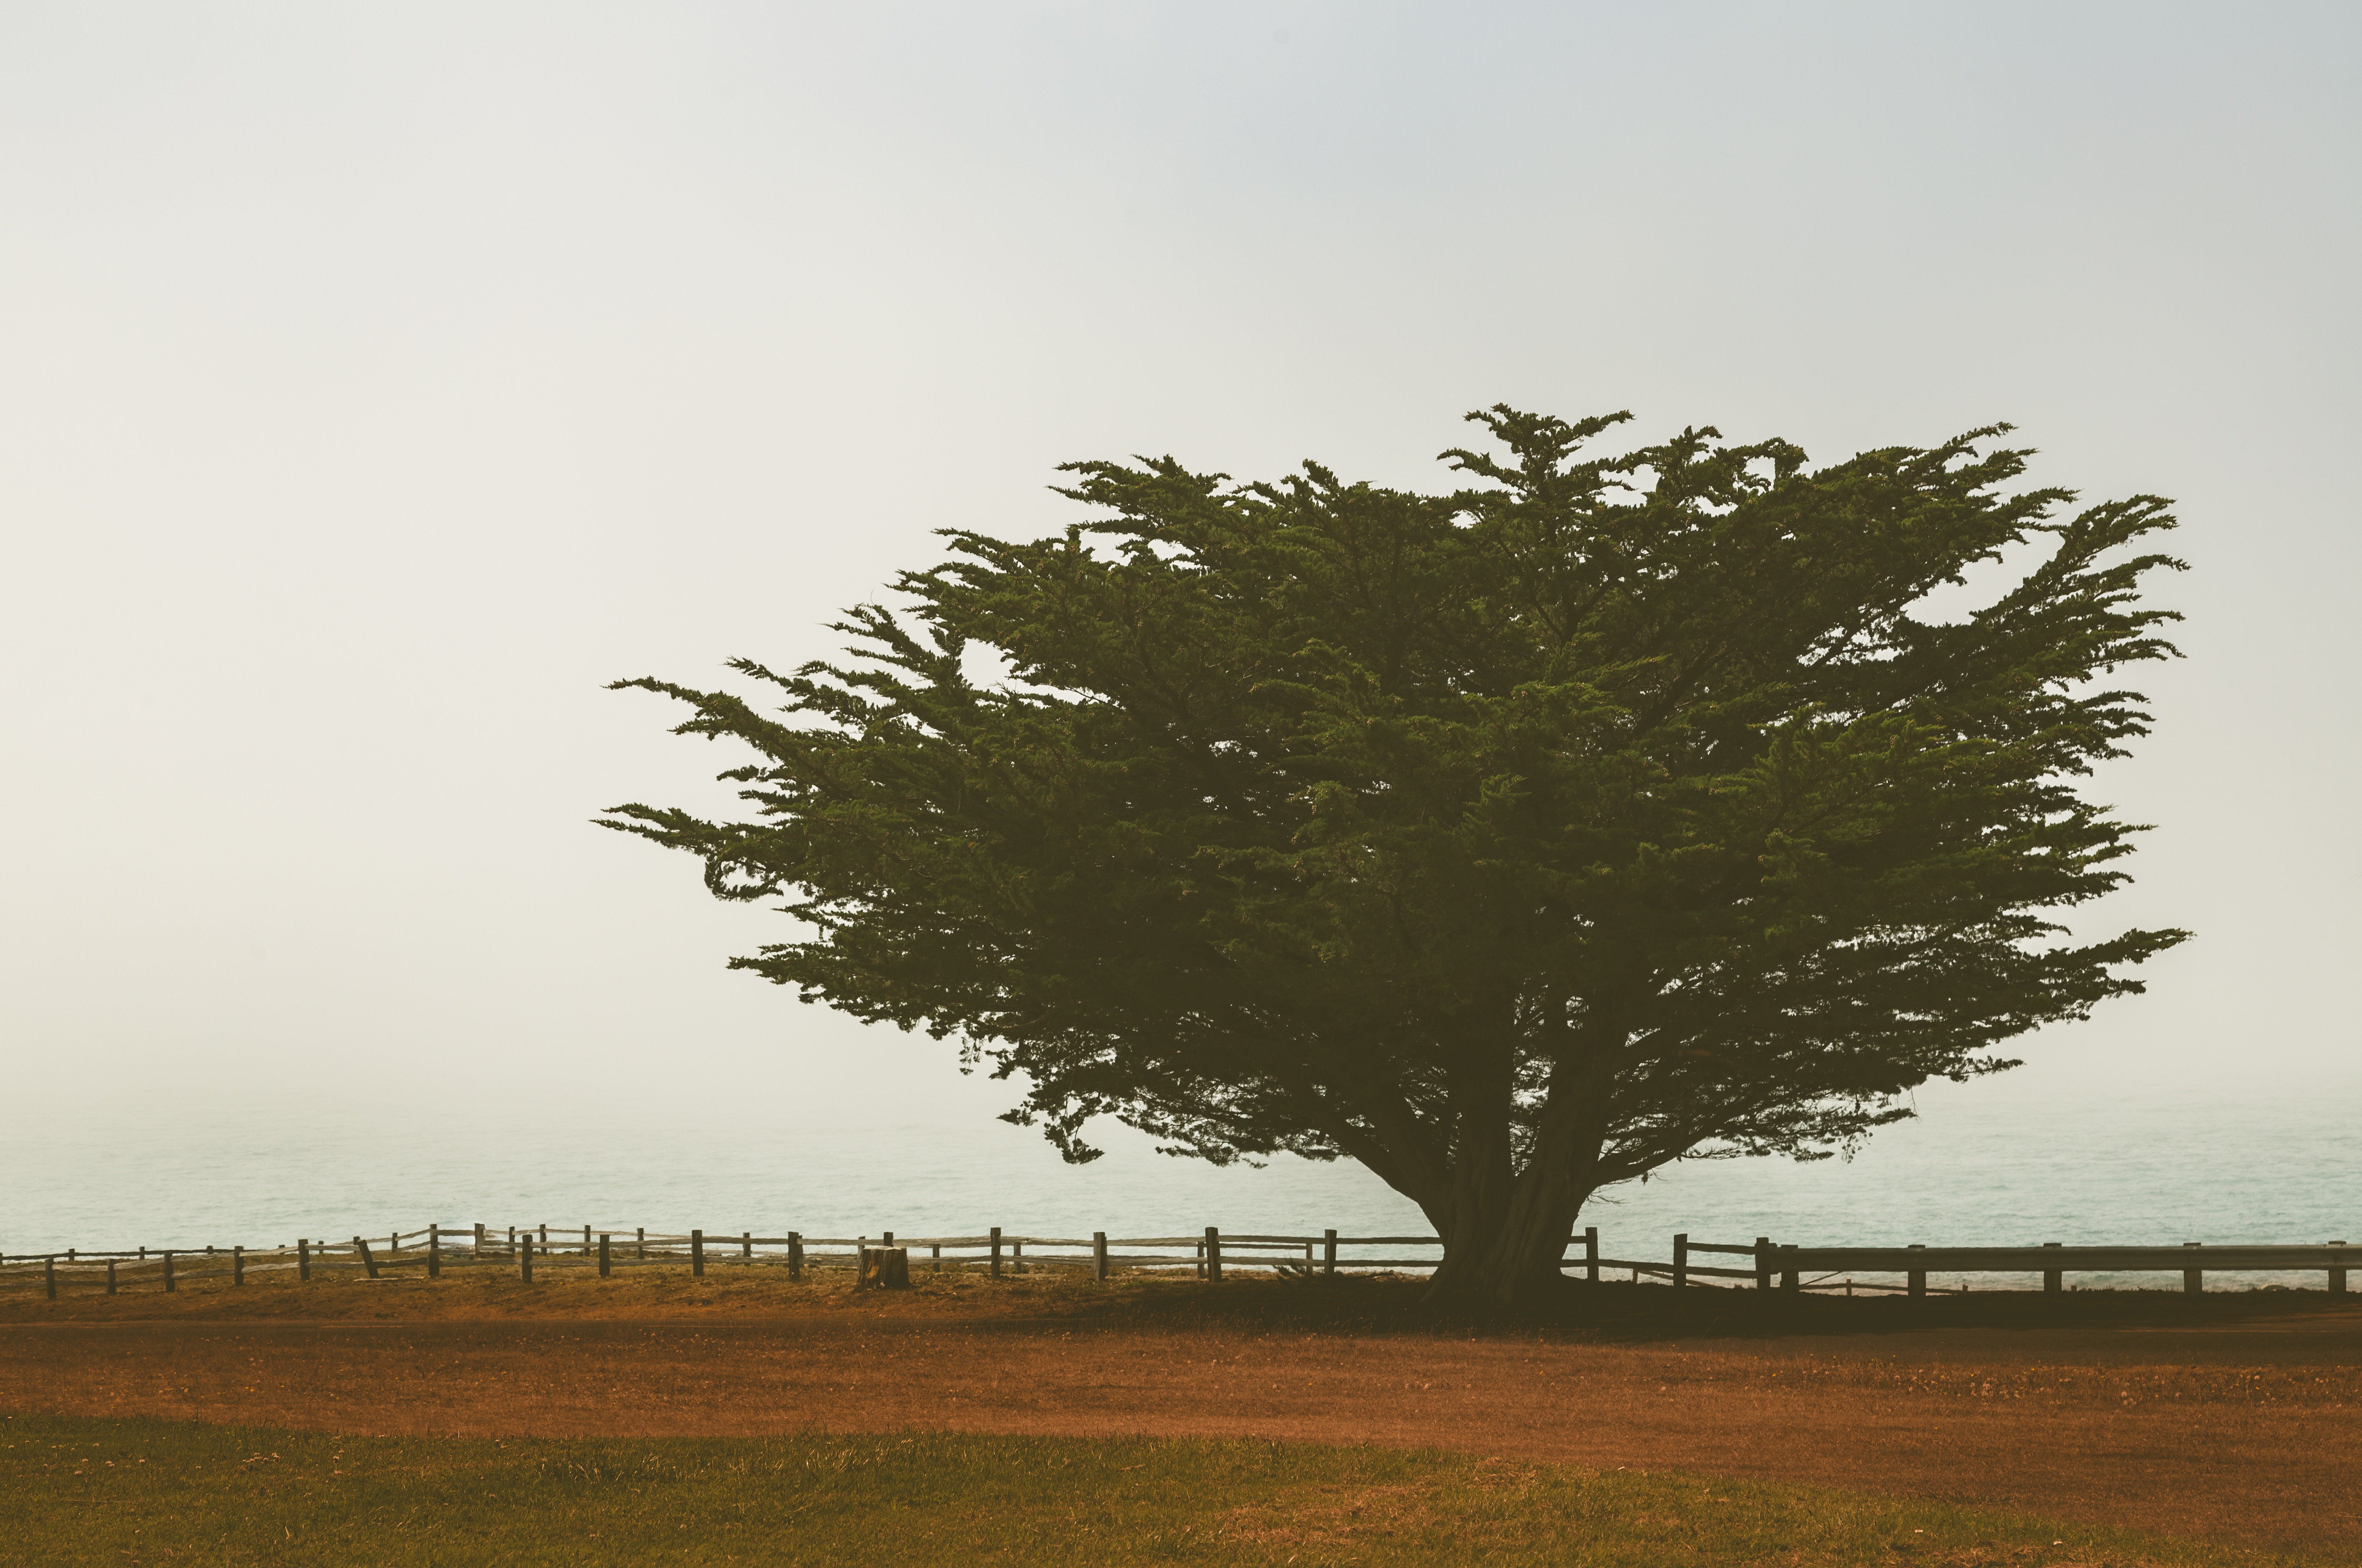
tree, nature, grass, horizon, branch, plant, sky, mist, field, prairie, morning, leaf, hill, wind, dawn, savanna, plain, rural area, atmospheric phenomenon, woody plant, arecales